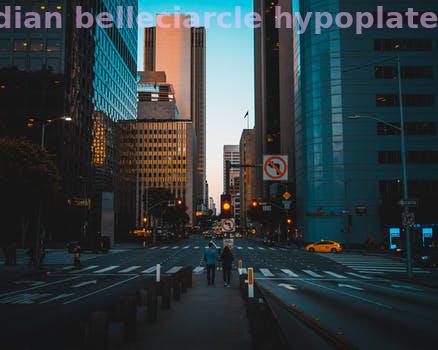
Label: Watermark